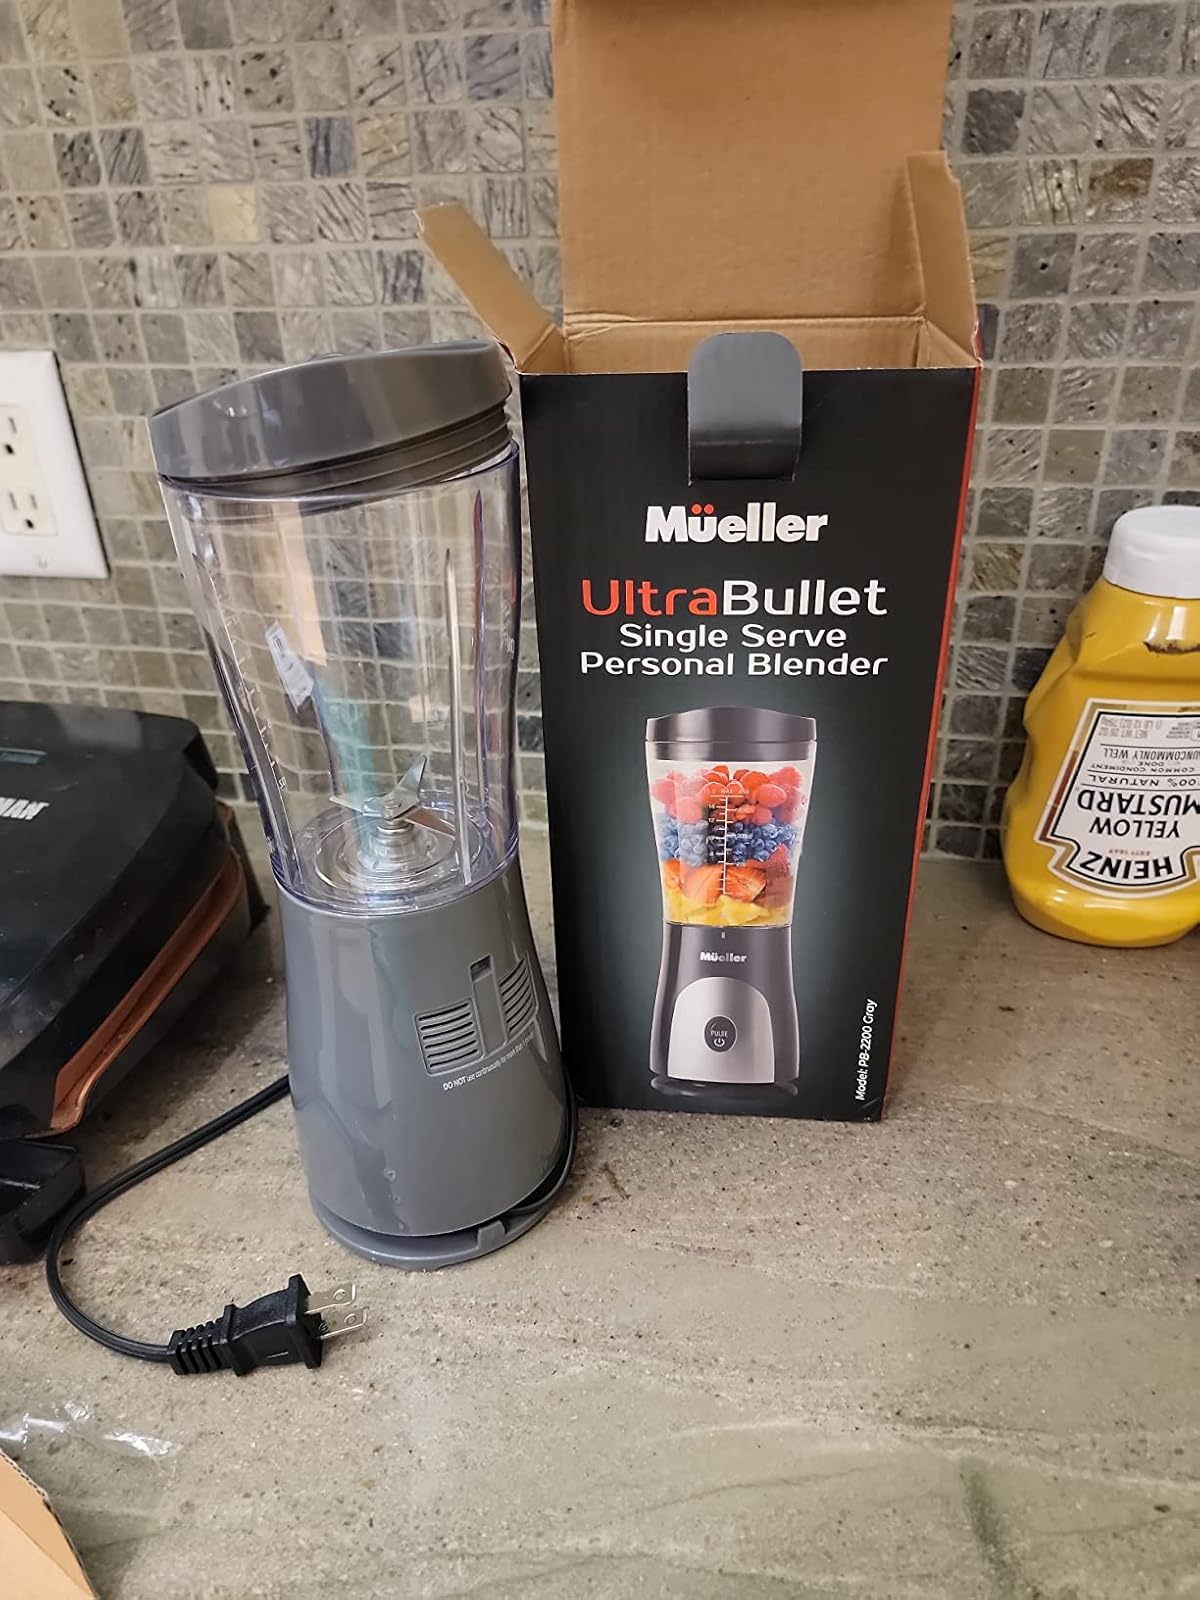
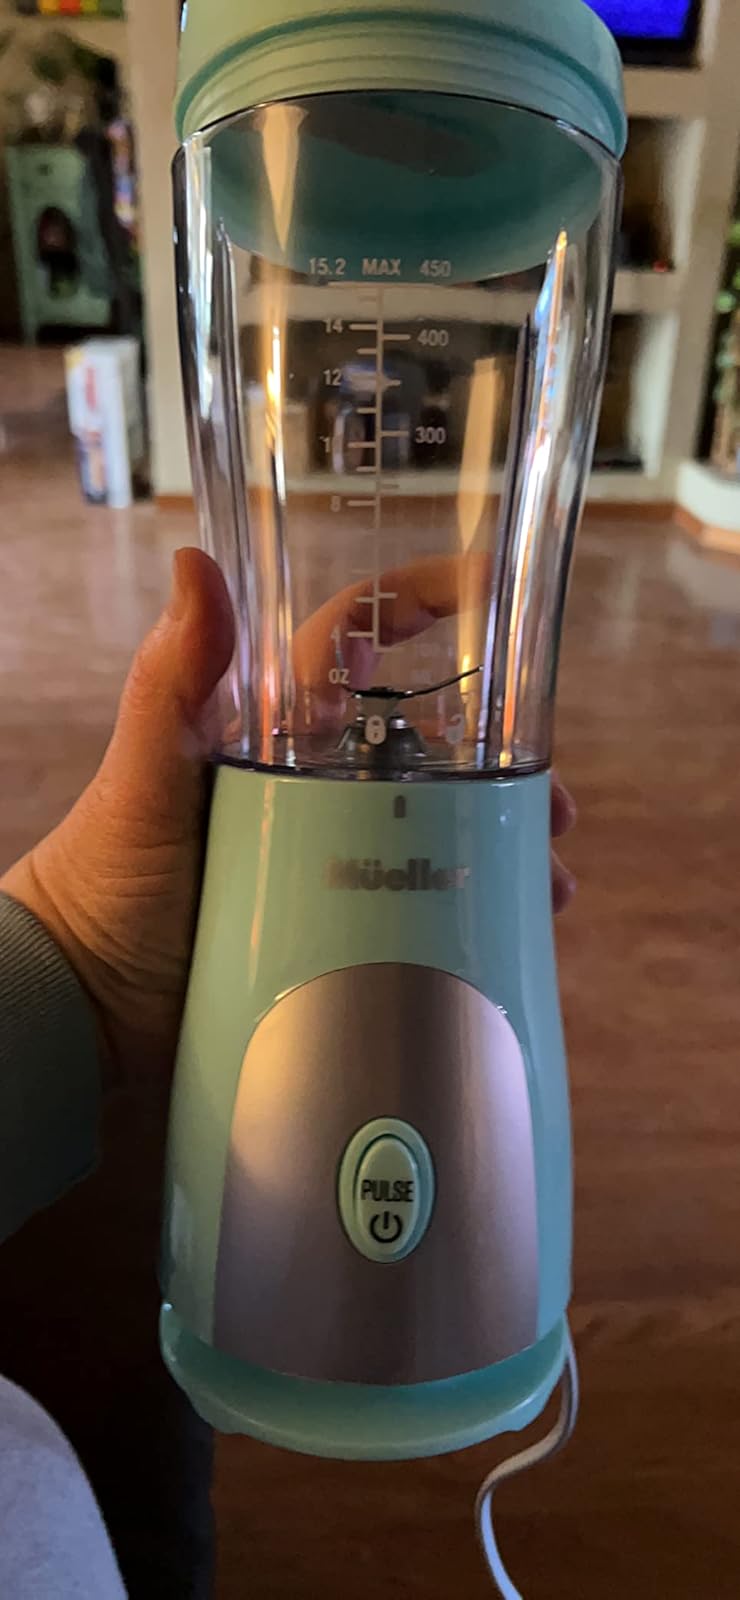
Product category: items_blender
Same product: no